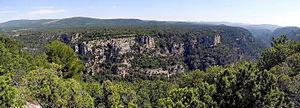
Vallée de la Nartuby d'Ampus
Le Dracénois est une région naturelle de France située dans la région Provence-Alpes-Côte d'Azur, à l'est du département du Var. Le pays doit son nom à la ville de Draguignan qui en est la capitale et le cœur géographique.
La Nartuby est une rivière française, qui coule dans le département du Var, en région Provence-Alpes-Côte d'Azur et qui est un affluent du fleuve l'Argens.
La Course de côte Ampus - Draguignan appelée familièrement par les Dracénois la "côte d'Ampus" était une compétition automobile organisée par l'Automobile Club du Var durant trois jours au mois d'avril et empruntant la route départementale n°49 sur environ sept kilomètres. Elle était ouverte à des véhicules de tourisme, de production, des prototypes, des monoplaces... mais aussi à des motocyclettes, des side-cars, et même à des vélos, à ses débuts.